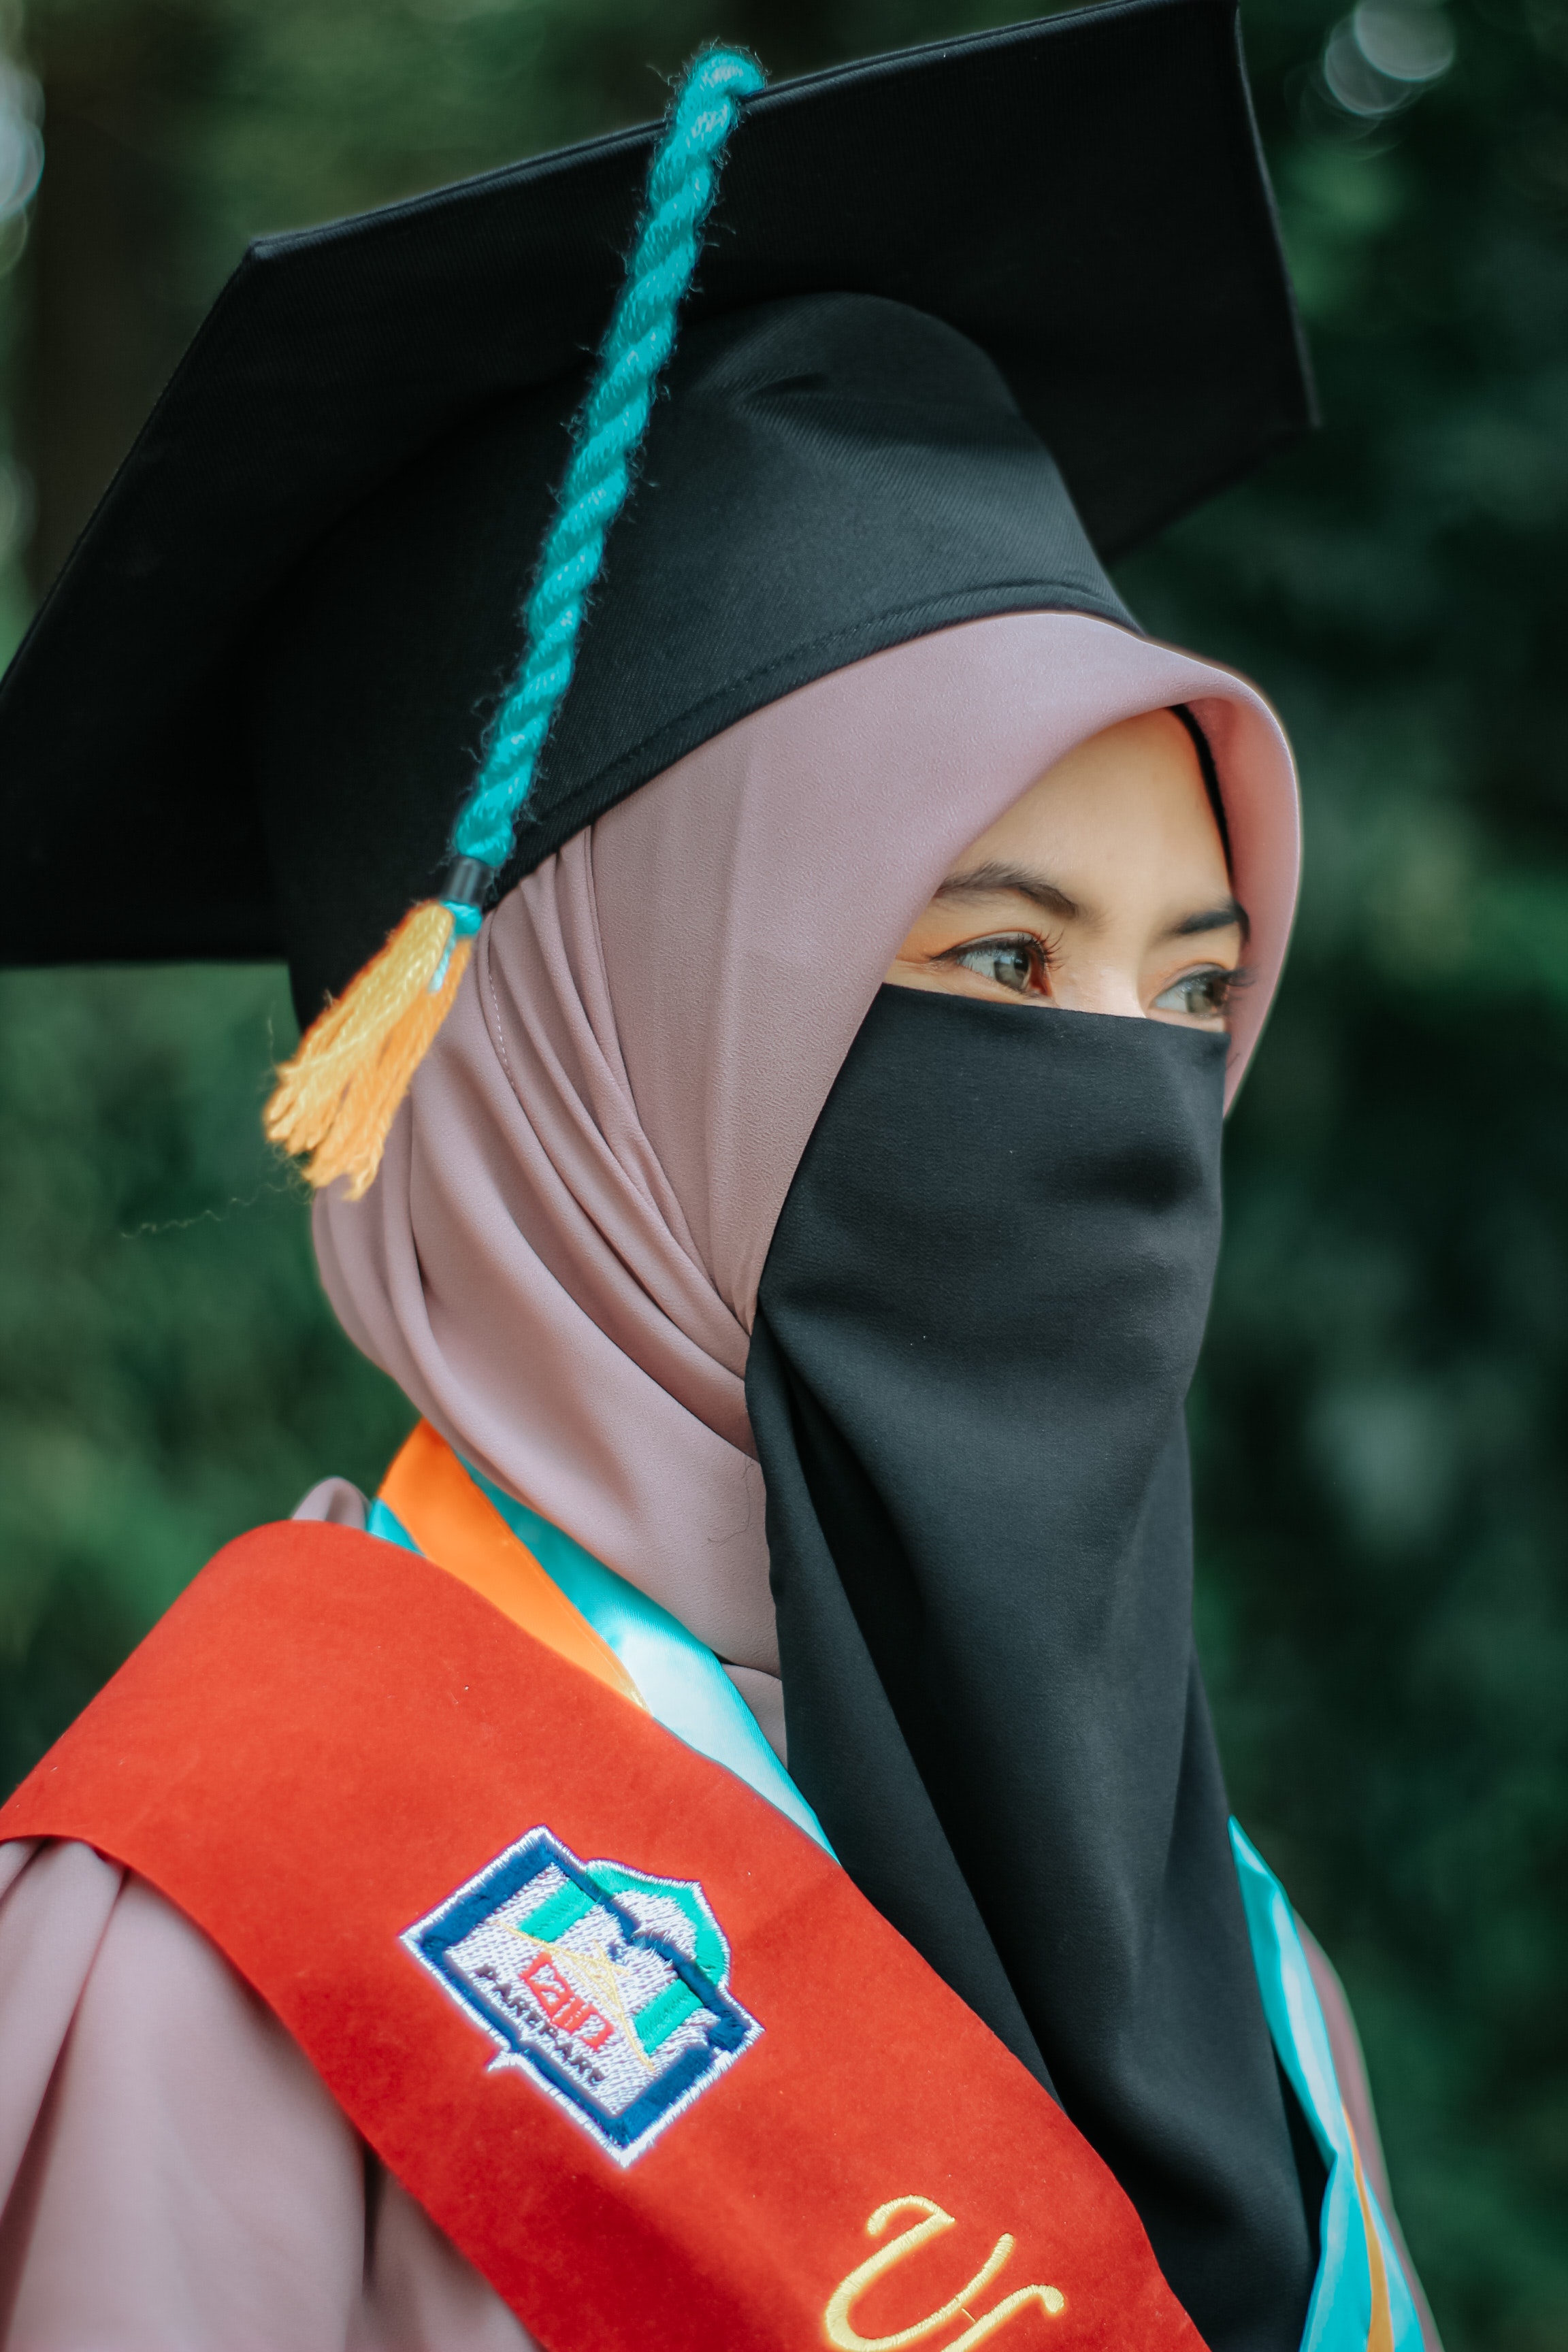
woman, sleeve, dress, electric blue, hat, event, performing arts, entertainment, fashion accessory, costume, formal wear, academic dress, mortarboard, uniform, tradition, fun, public event, scarf